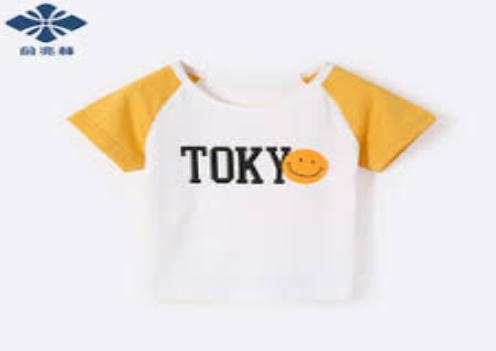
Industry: Clothes